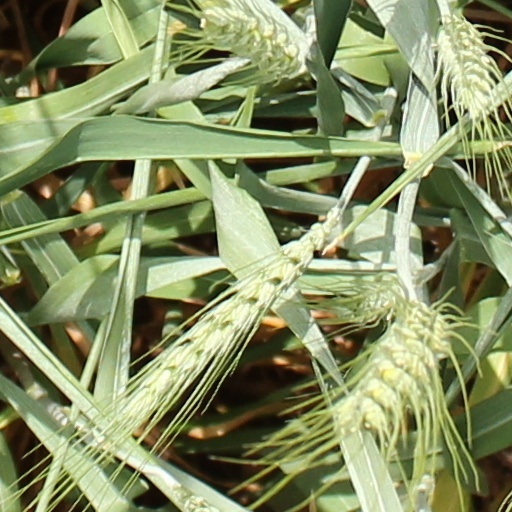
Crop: wheat